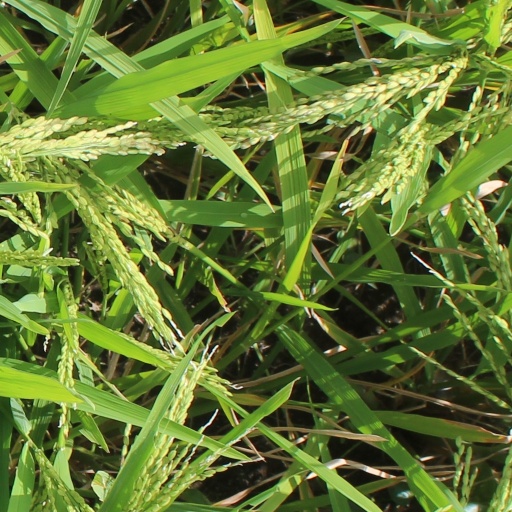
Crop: rice